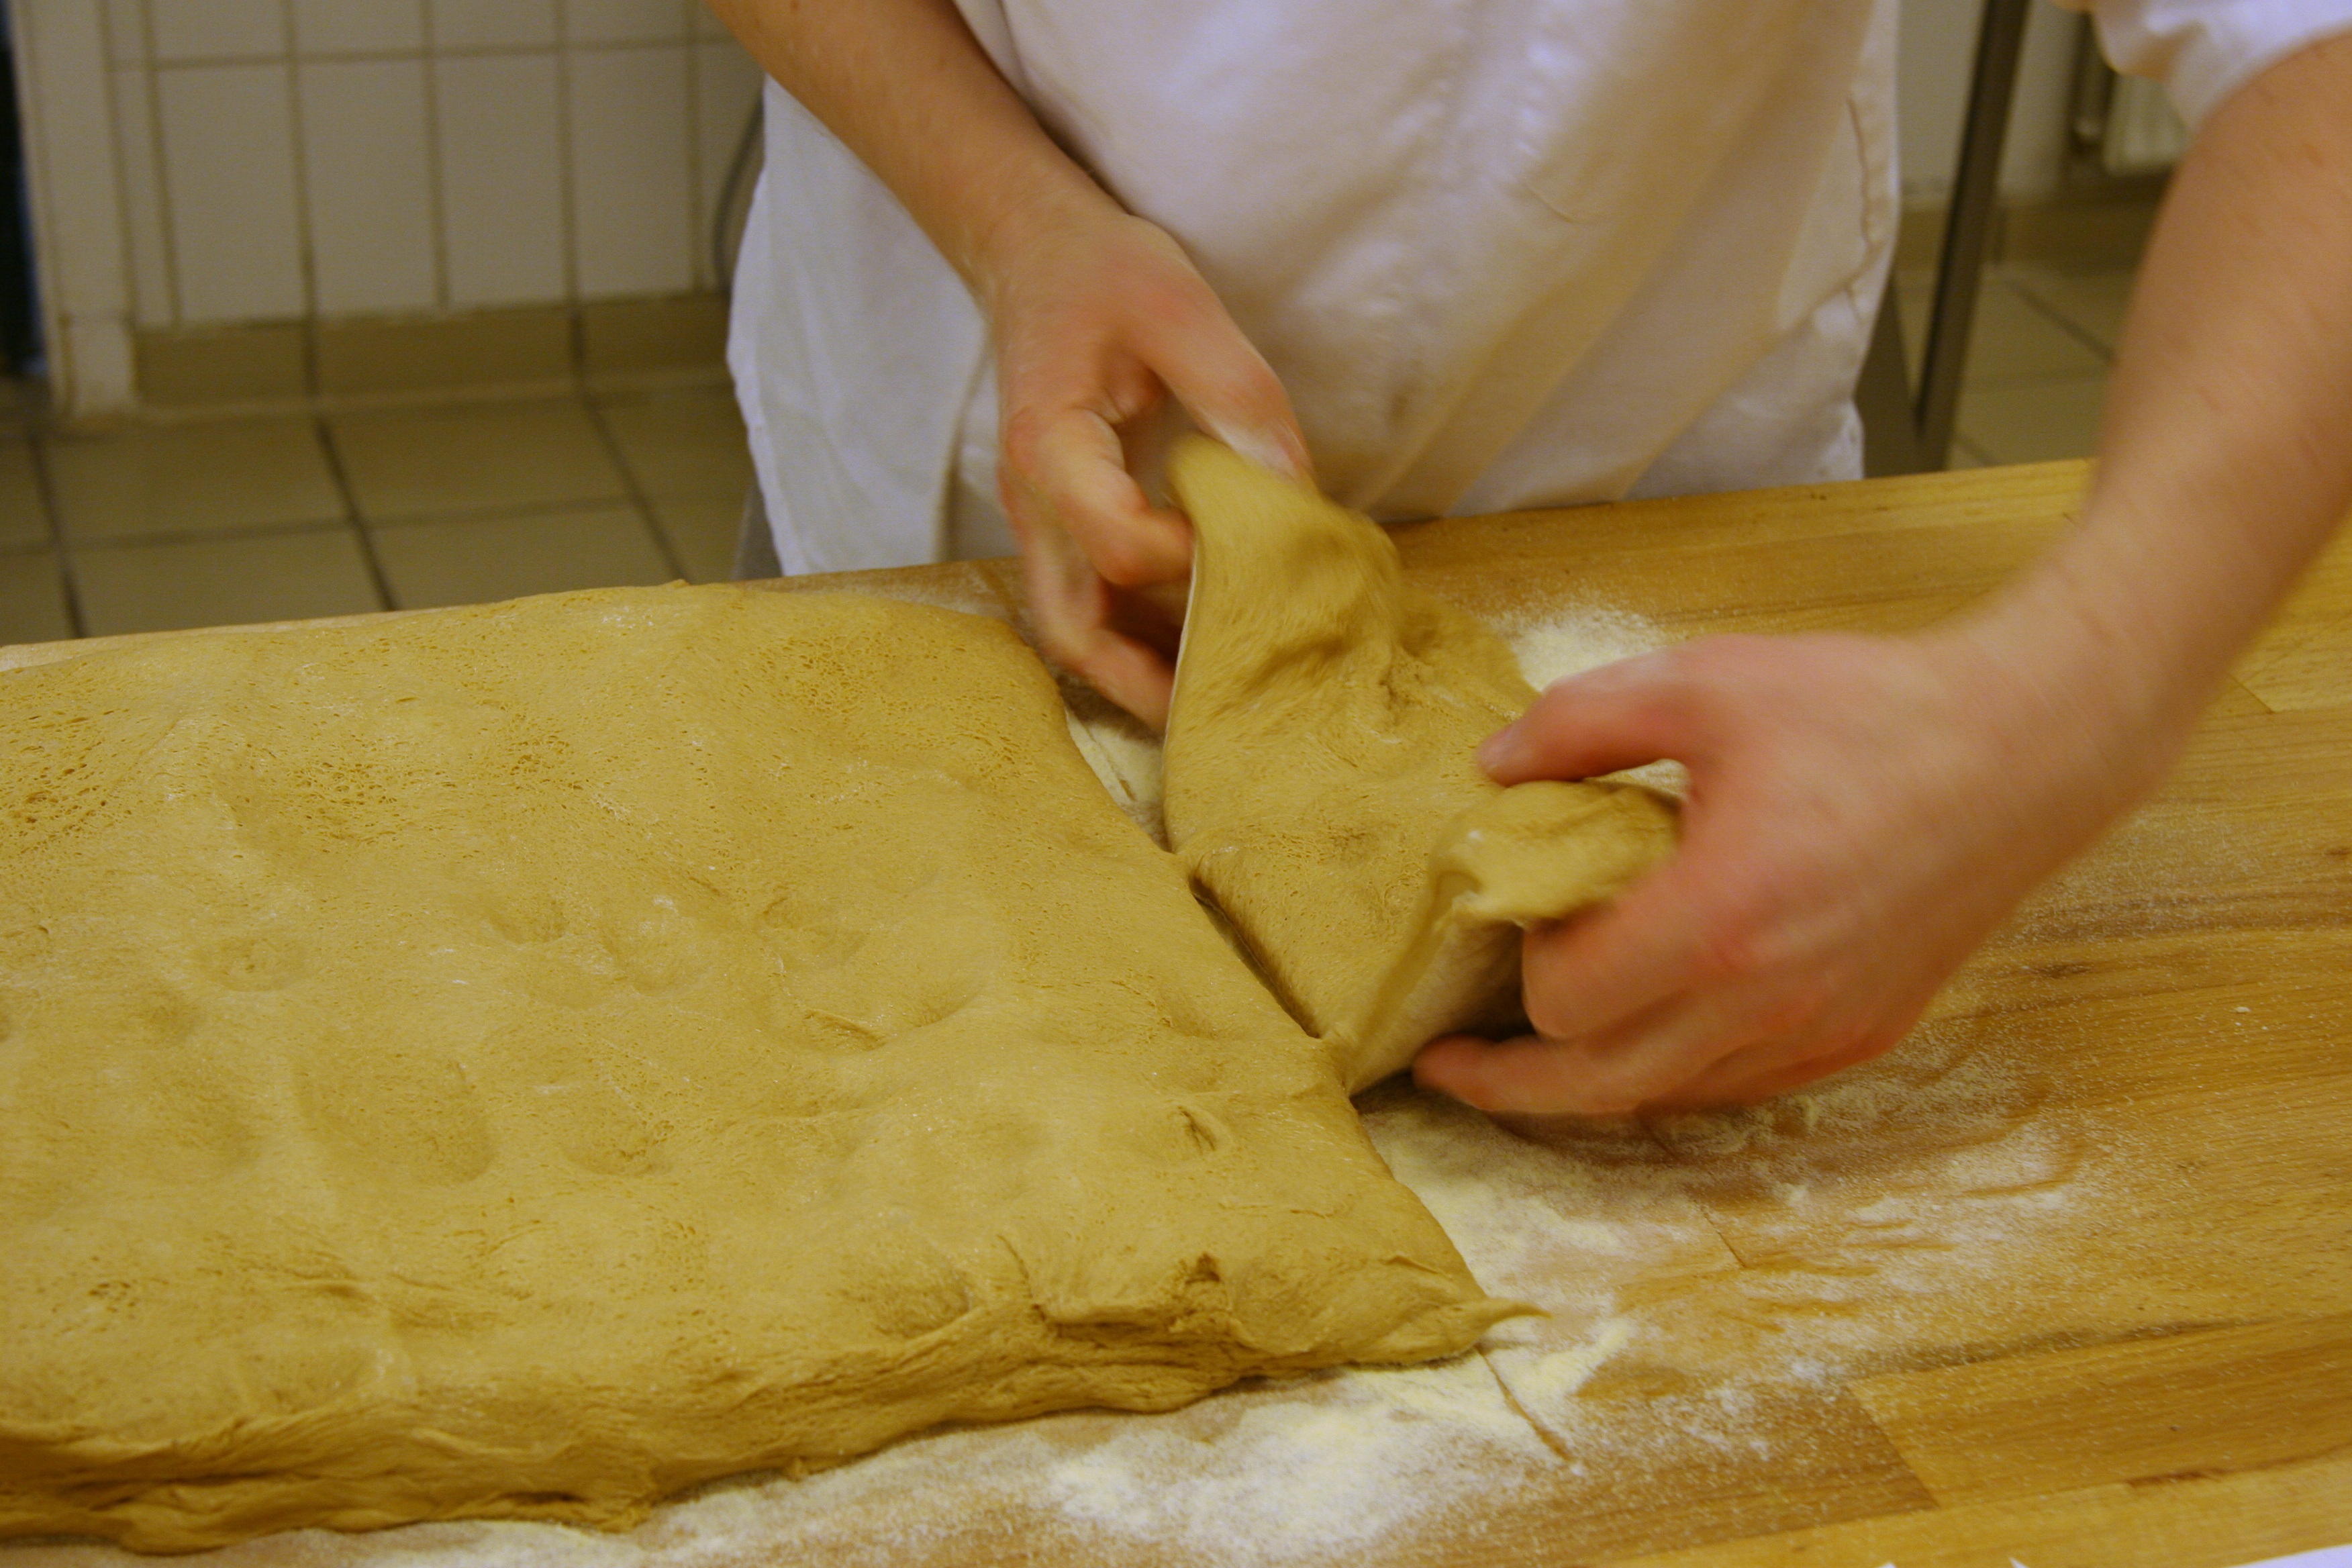
dish, food, produce, recipe, craft, baking, cuisine, bread, dough, baked, dining, baker, beautiful, carving, ciabatta, production, oven, italian, freshly baked, bakes bread